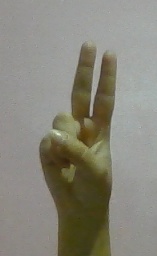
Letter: taa